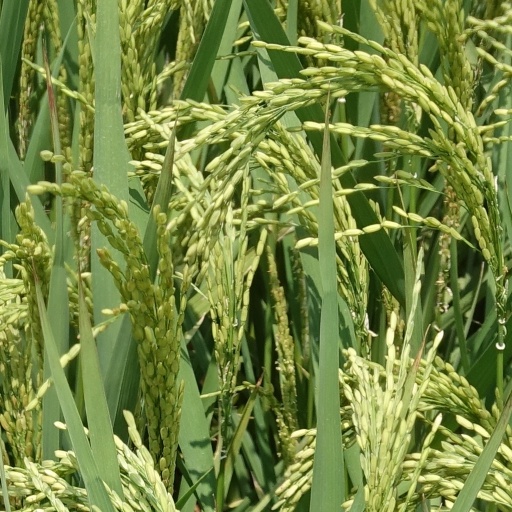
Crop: rice